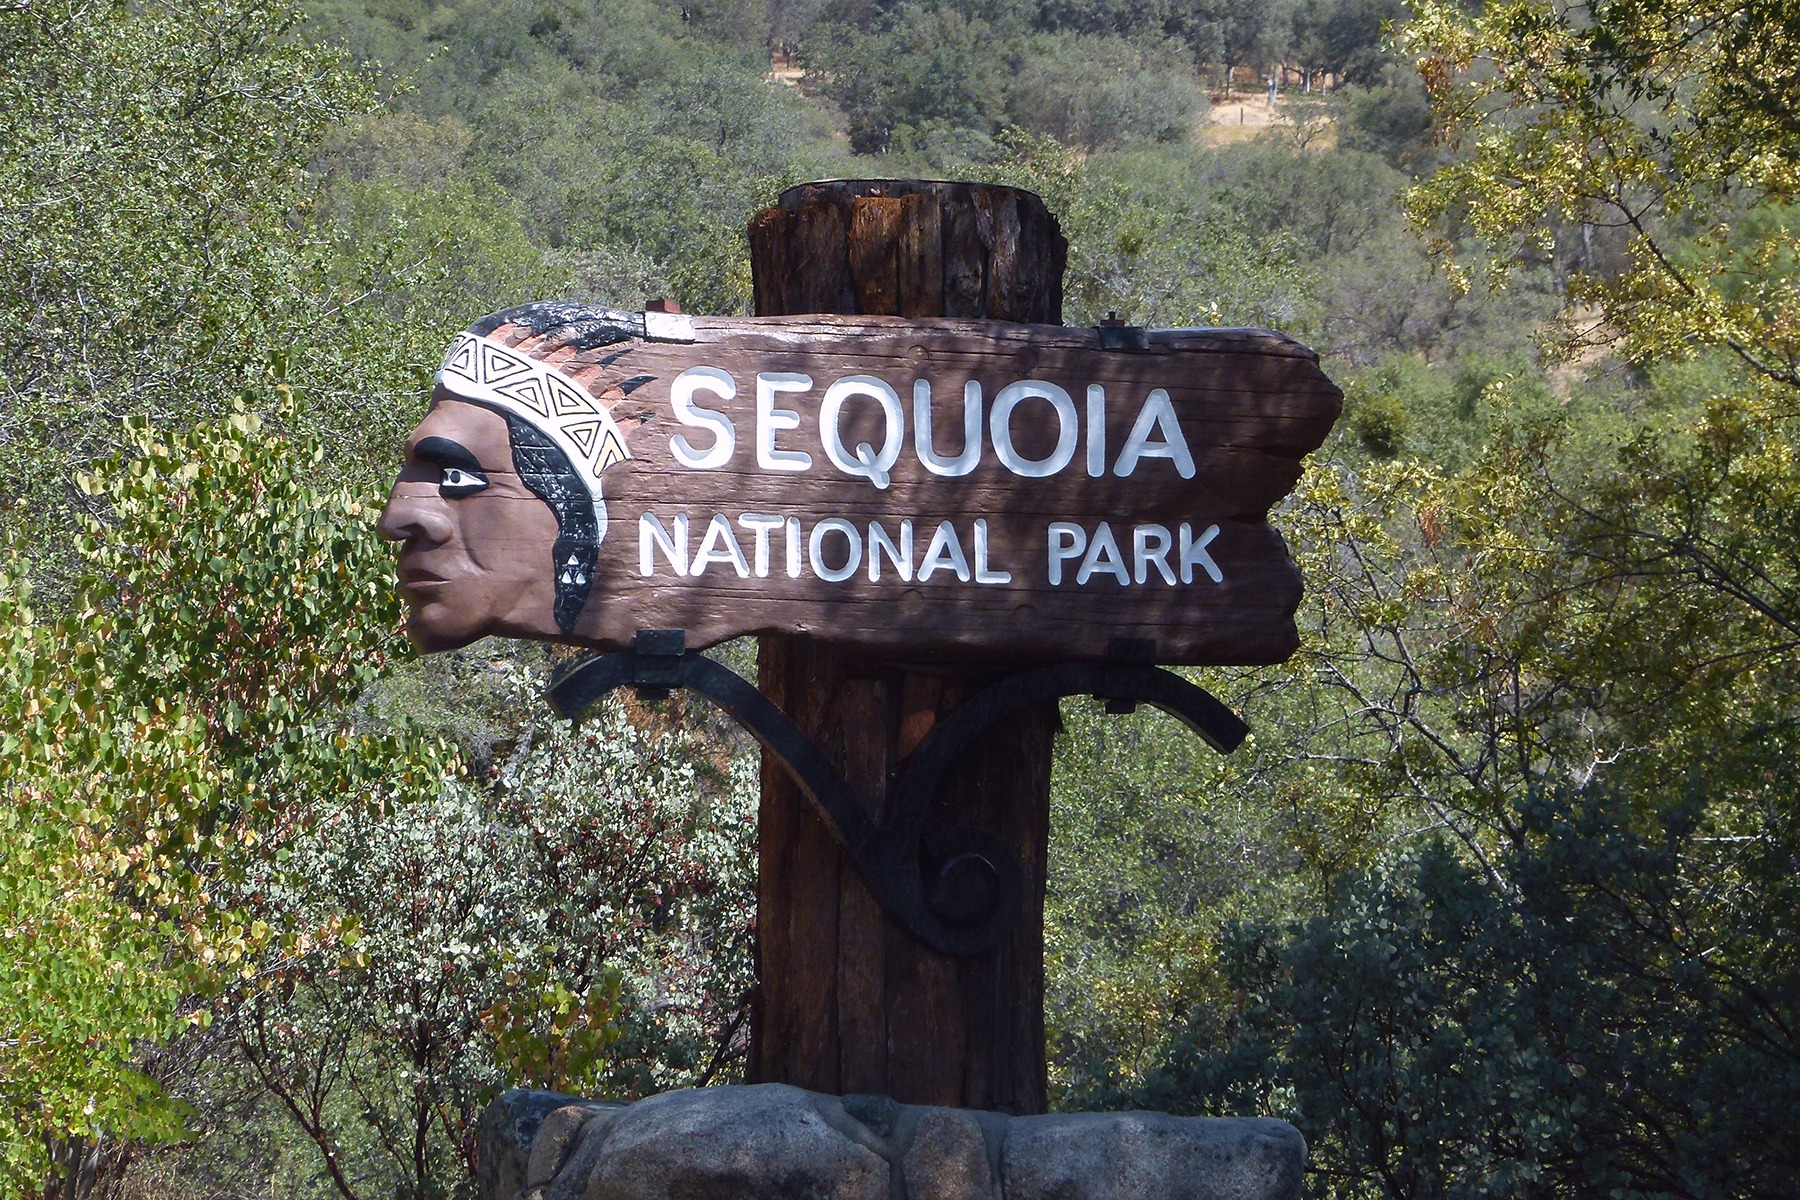
board, monument, statue, usa, signage, california, sculpture, art, wooden, signboard, sequoia national park